Sima Guang

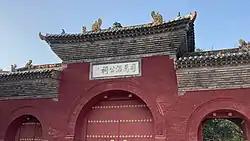
Sima Wengong Temple in Xia County, Shanxi, is the Sima family graveyard and shrine, and Sima Guang's resting place.

Emperor Shenzong died in 1085, shortly after Sima had submitted "Zizhi Tongjian" to the throne. Sima was recalled to court and appointed to lead the government under Emperor Zhezong of Song. He used this time in power to repeal many of the New Policies, but he died the following year, in 1086. His death fractured the conservative coalition, which split into the Shuo (Hebei) faction, the Luo (Henan) faction, and the Shu (Sichuan) faction. This ushered in a period of political gridlock from 1086 to 1093.